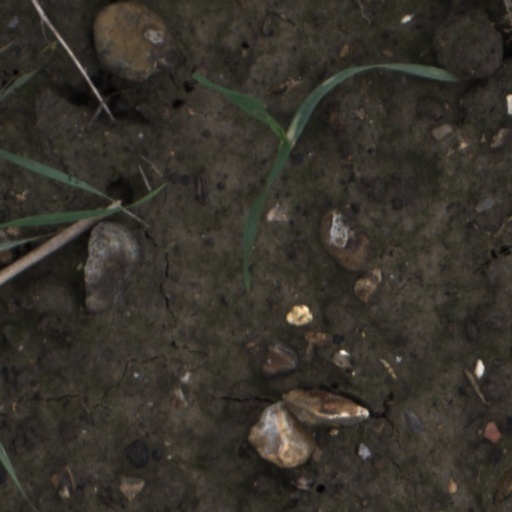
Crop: wheat